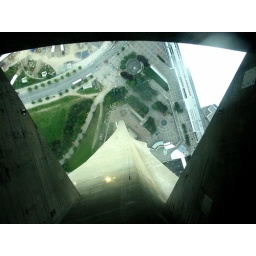
Standing on the glass floor of the CN Tower in Canada.